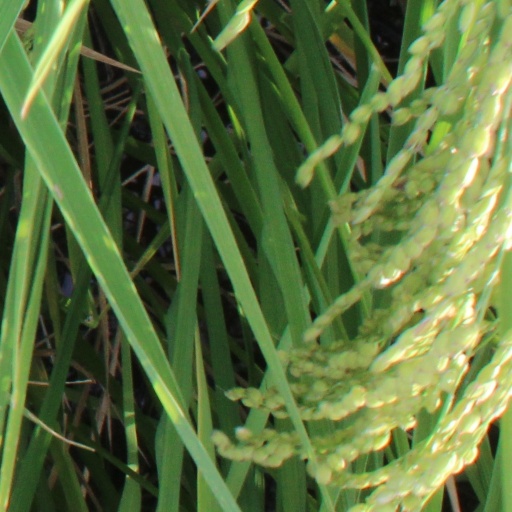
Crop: rice